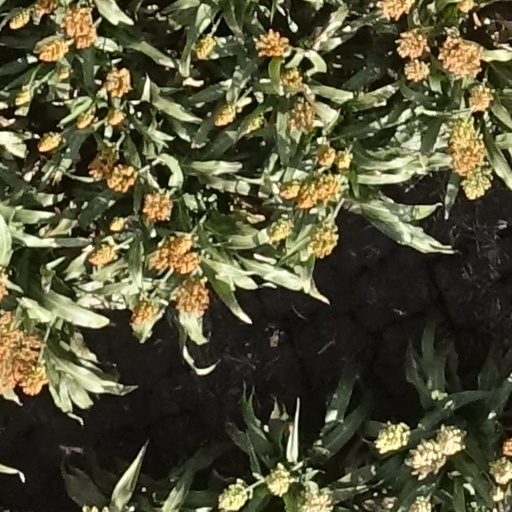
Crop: sorghum